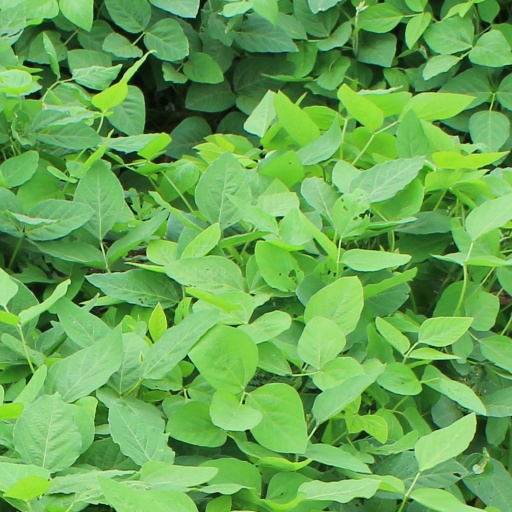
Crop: soybean